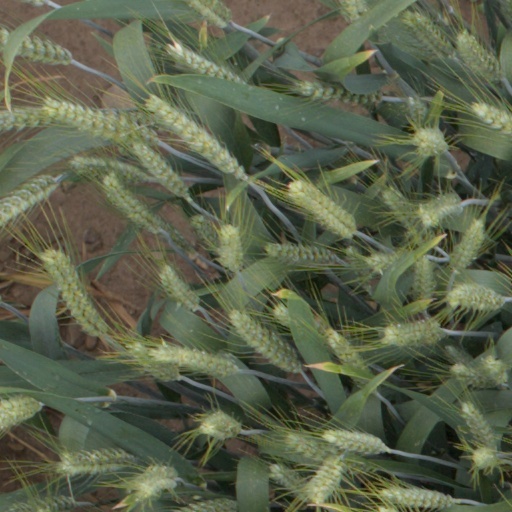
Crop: wheat